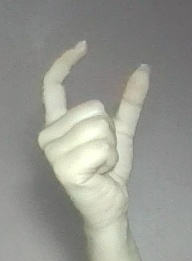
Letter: nun